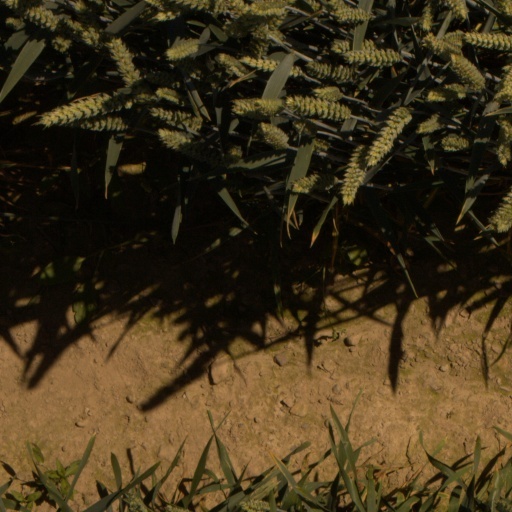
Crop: wheat